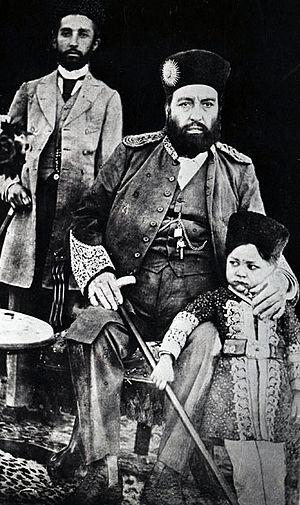
Kaboul est la capitale et la plus grande ville d'Afghanistan. Elle est aussi la capitale de la province du même nom, située dans l'Est du pays. Selon les estimations officielles de 2014, la population de la ville serait de 3 543 700 habitants.